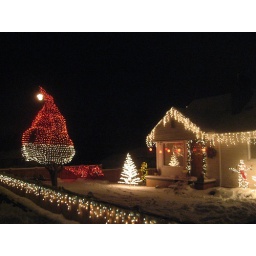
A neighborhood house in West Seattle with a tree decorated to look like a Santa hat